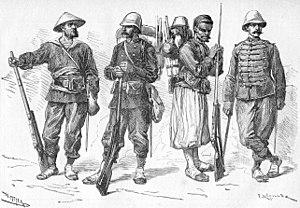
L'embuscade de Bac Le ou guet-apens de Bac Le, au cours de l'expédition du Tonkin de juin 1884, est un affrontement entre :